Pennelope Beckles-Robinson

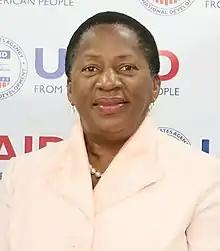
Beckles in 2022

Pennelope Althea Beckles-Robinson MP (née Beckles; born 12 September 1961) is a Trinidadian attorney and politician who has been the Leader of the Opposition and the Leader of the People's National Movement since 2025. She has served as a Member of Parliament (MP) in the House of Representatives for Arima since the 2020 general election. Previously she was the country's Permanent Representative to the United Nations, as well as Minister of Planning and Development.